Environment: real
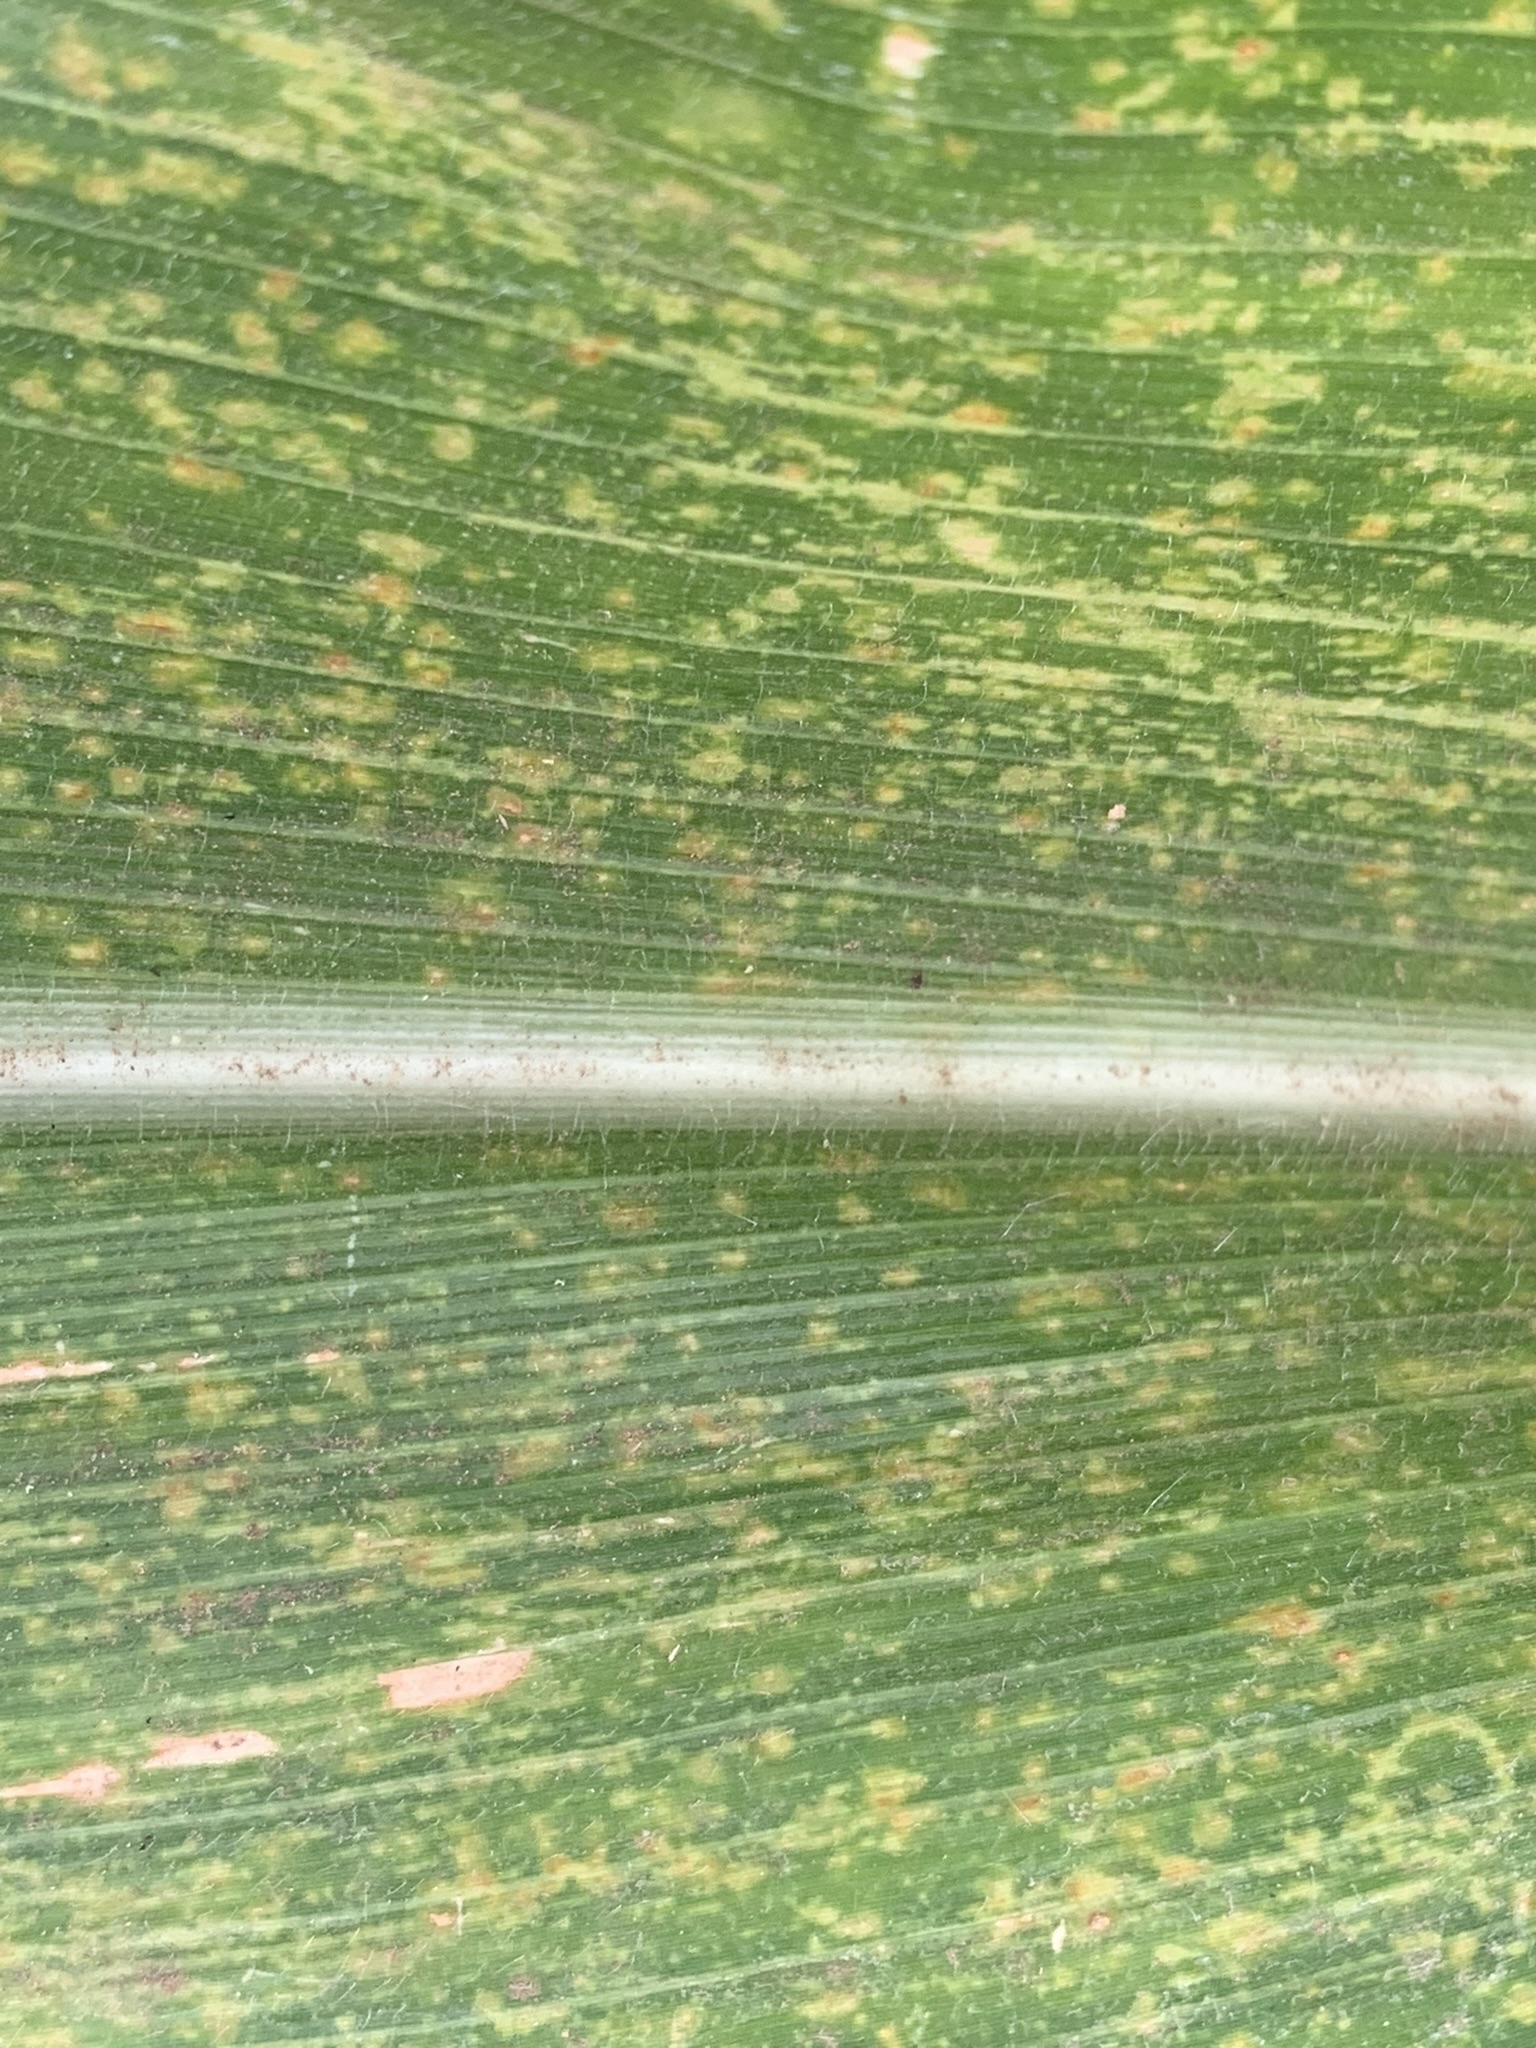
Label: lethal_necrosis